Lost (2004 film)

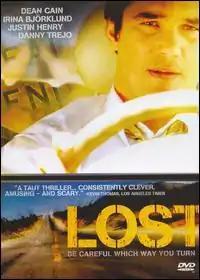
DVD cover

Lost is a 2004 American thriller film starring Dean Cain. It was written and directed by first-time filmmaker Darren Lemke.